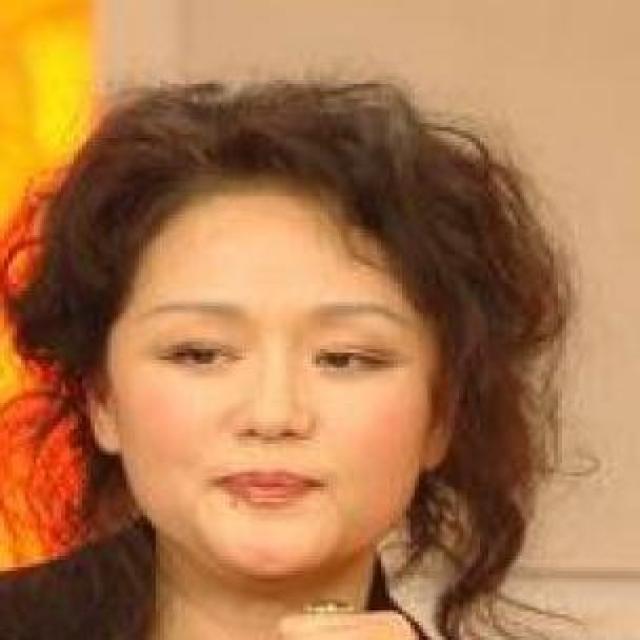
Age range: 21-44